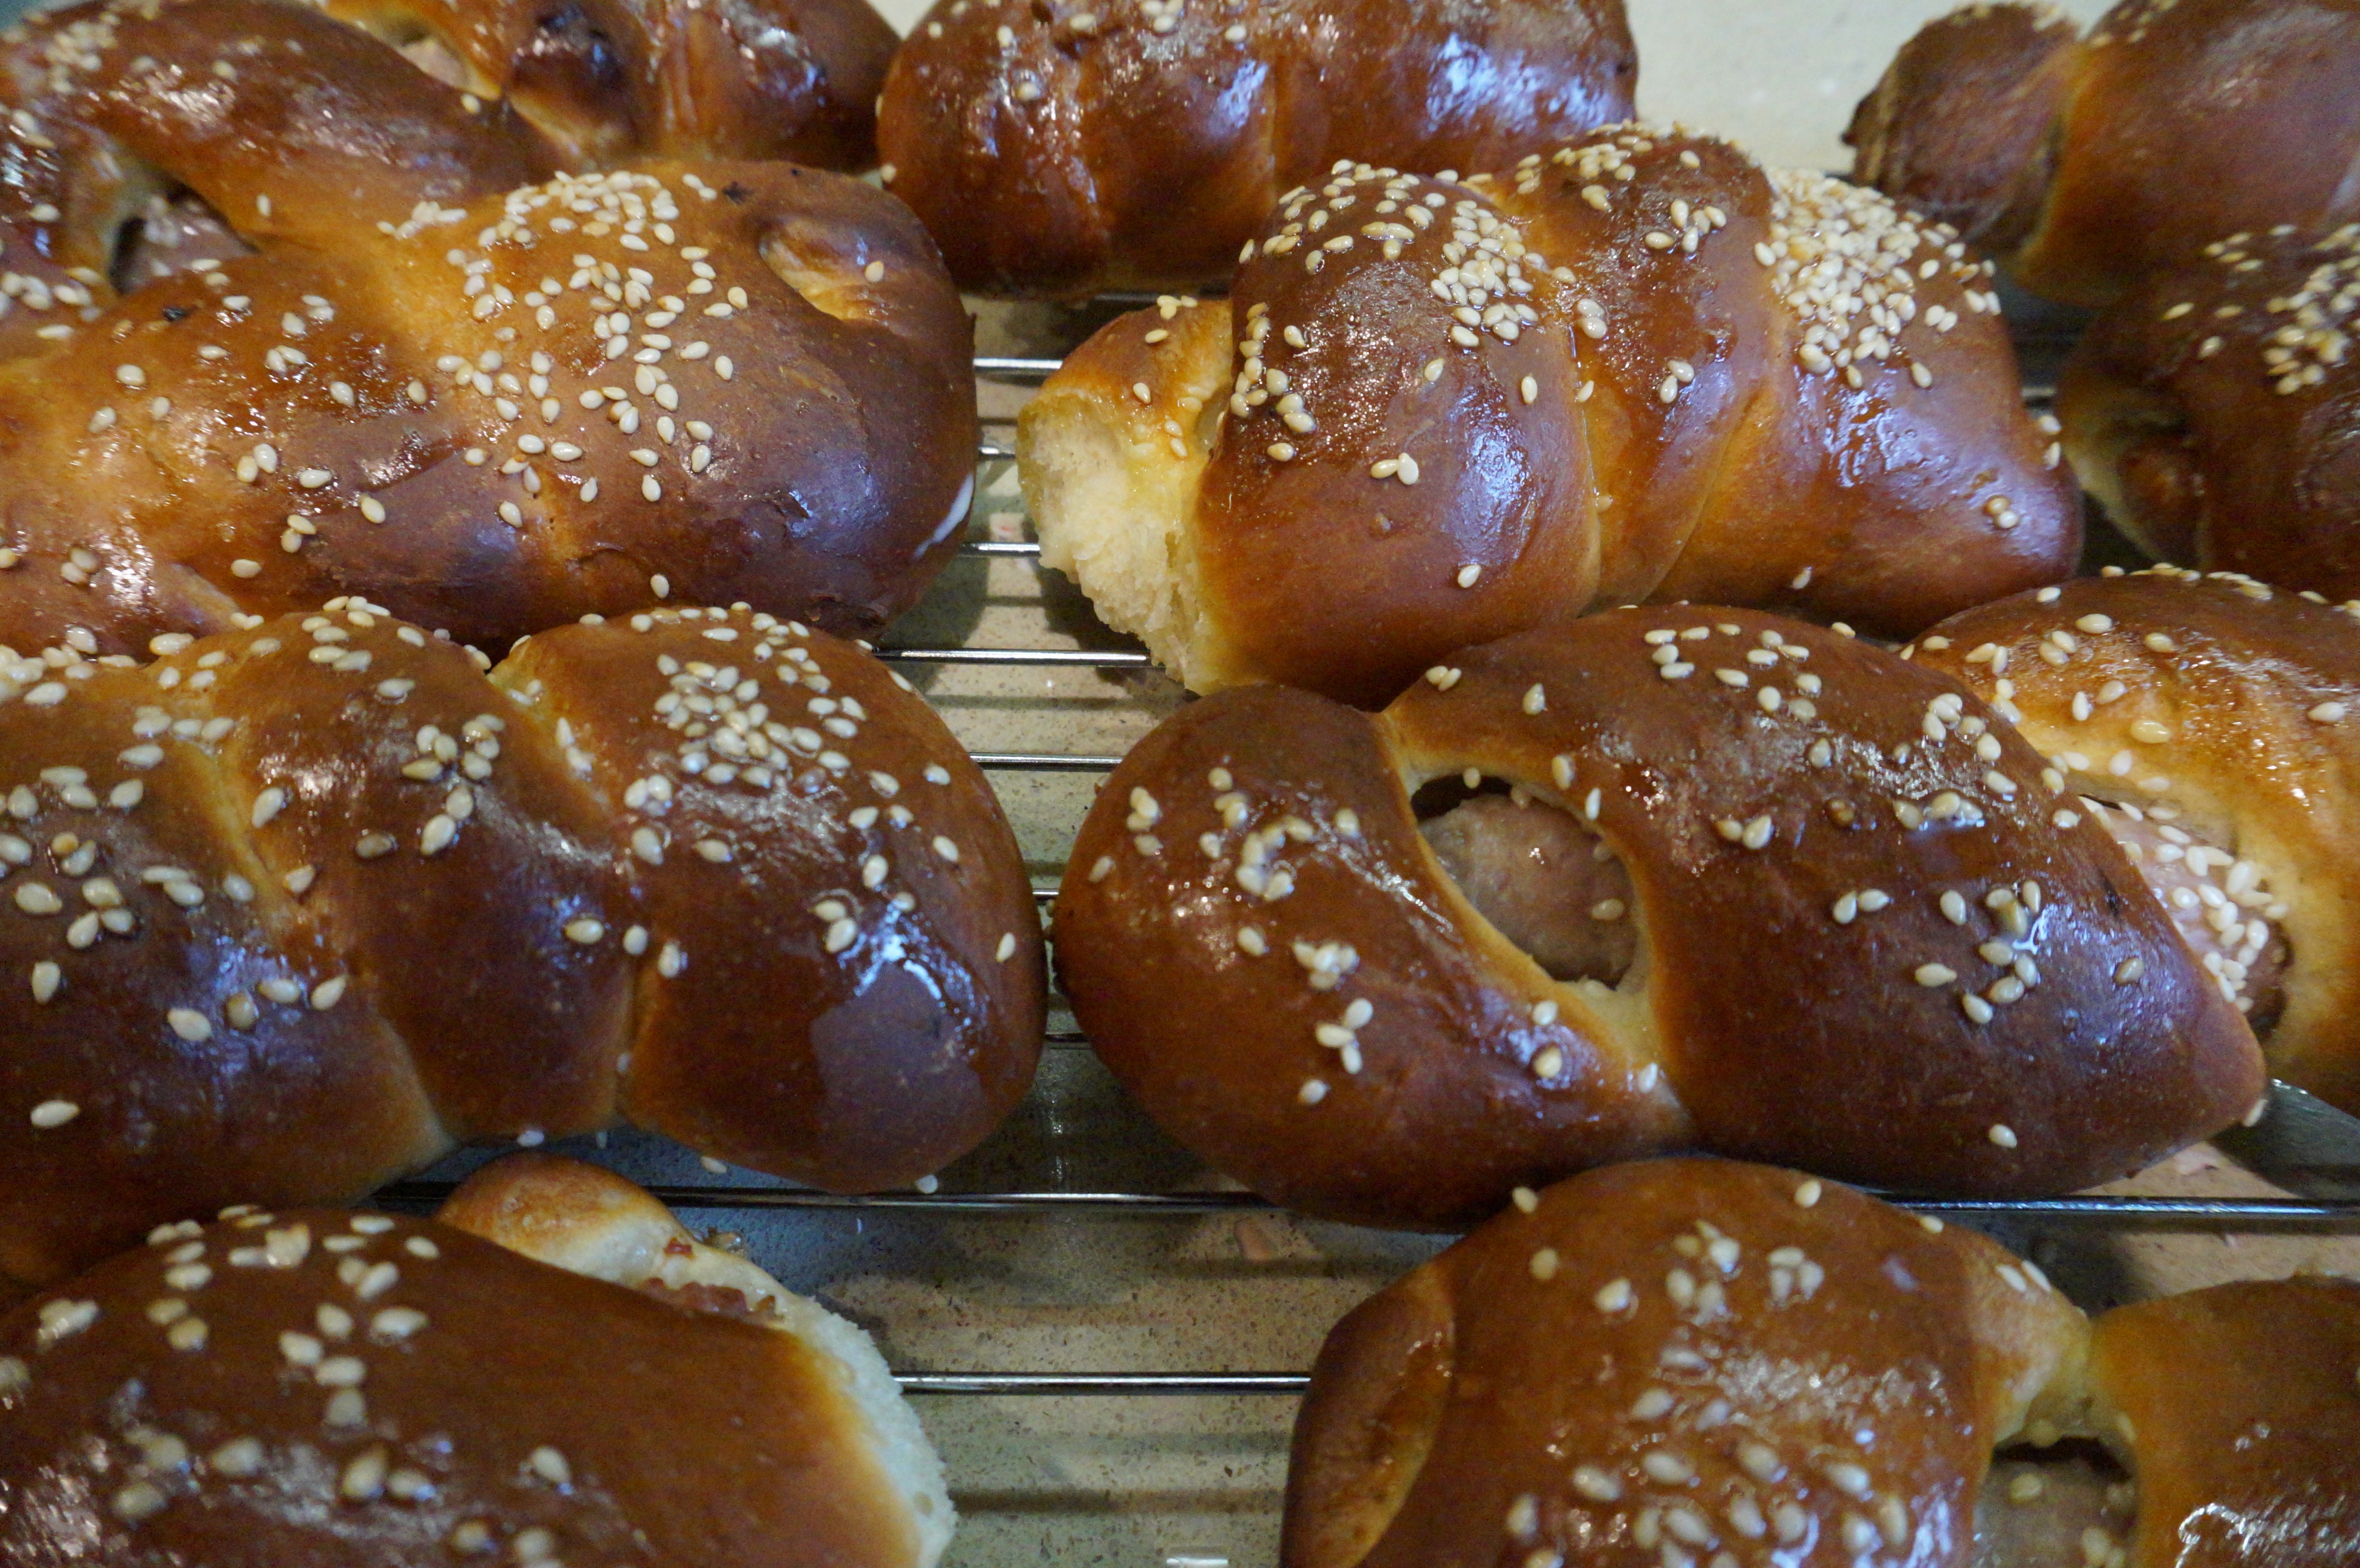
food, brown, baking, dessert, cuisine, bread, pastry, baked, bun, rolls, baked goods, challah, anpan, bread roll, danish pastry, chinese food, beignet, brioche, oliebol, p czki, tsoureki, pan de muerto, chinese sausage rolls, sufganiyah